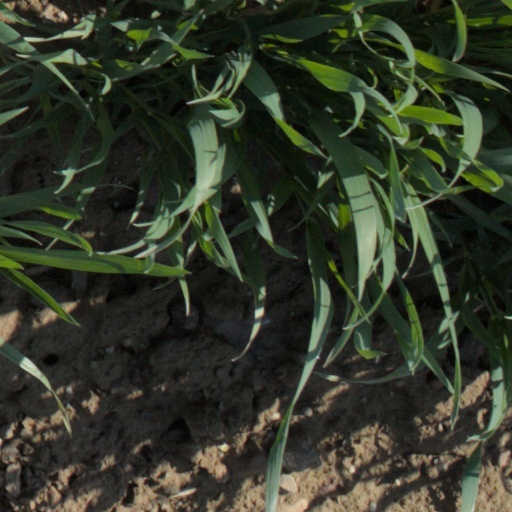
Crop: wheat